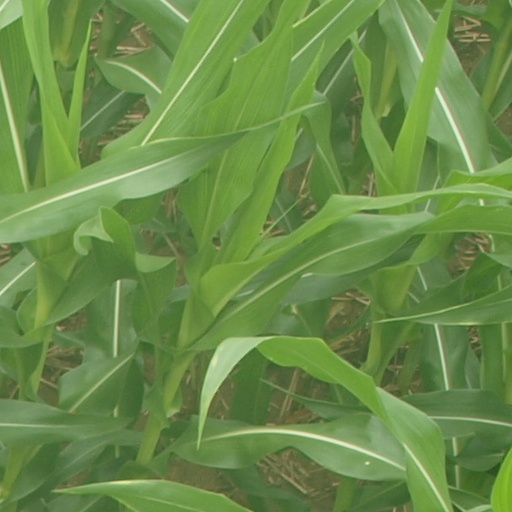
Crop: maize; corn